Canterbury Mounted Rifles Regiment

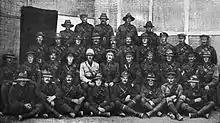
The last men to be evacuated from Gallipoli, known as "The Diehards"

The regiment now numbered fourteen officers and 290 other ranks, which was to be reduced to nine officers and 163 men, the rest being among the first batch to be evacuated on 18 December. The remainder were divided in three groups. The first group, of three officers and ninety men, left the front for the embarkation beach at 17:30 the next day. They were followed by the second smaller group of three officers and forty-two men at 21:35. The last group, three officers and thirty-one men, had to cover for the whole regiment, keeping up a steady rate of fire and moving their one Maxim-gun around the position to support the deception that all defences were fully manned. This last group was also divided into three parts, the first of which left at 01:45 on 20 December. They were followed by the next group who waited ten minutes before withdrawing. The last small group of men left at 02:05, and reached the beach, without incident, at 03:30. The regiment sailed again to Lemnos, and on 22 December to Egypt, arriving at Alexandria on 26 December, and eventually returned to their old camp at Zeitoun.